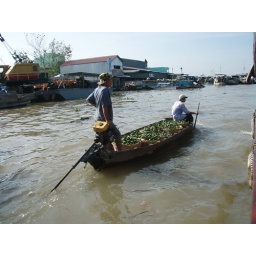
... at the floating market at Cantho, in the Mekong delta. I'm not sure what fruit they are.